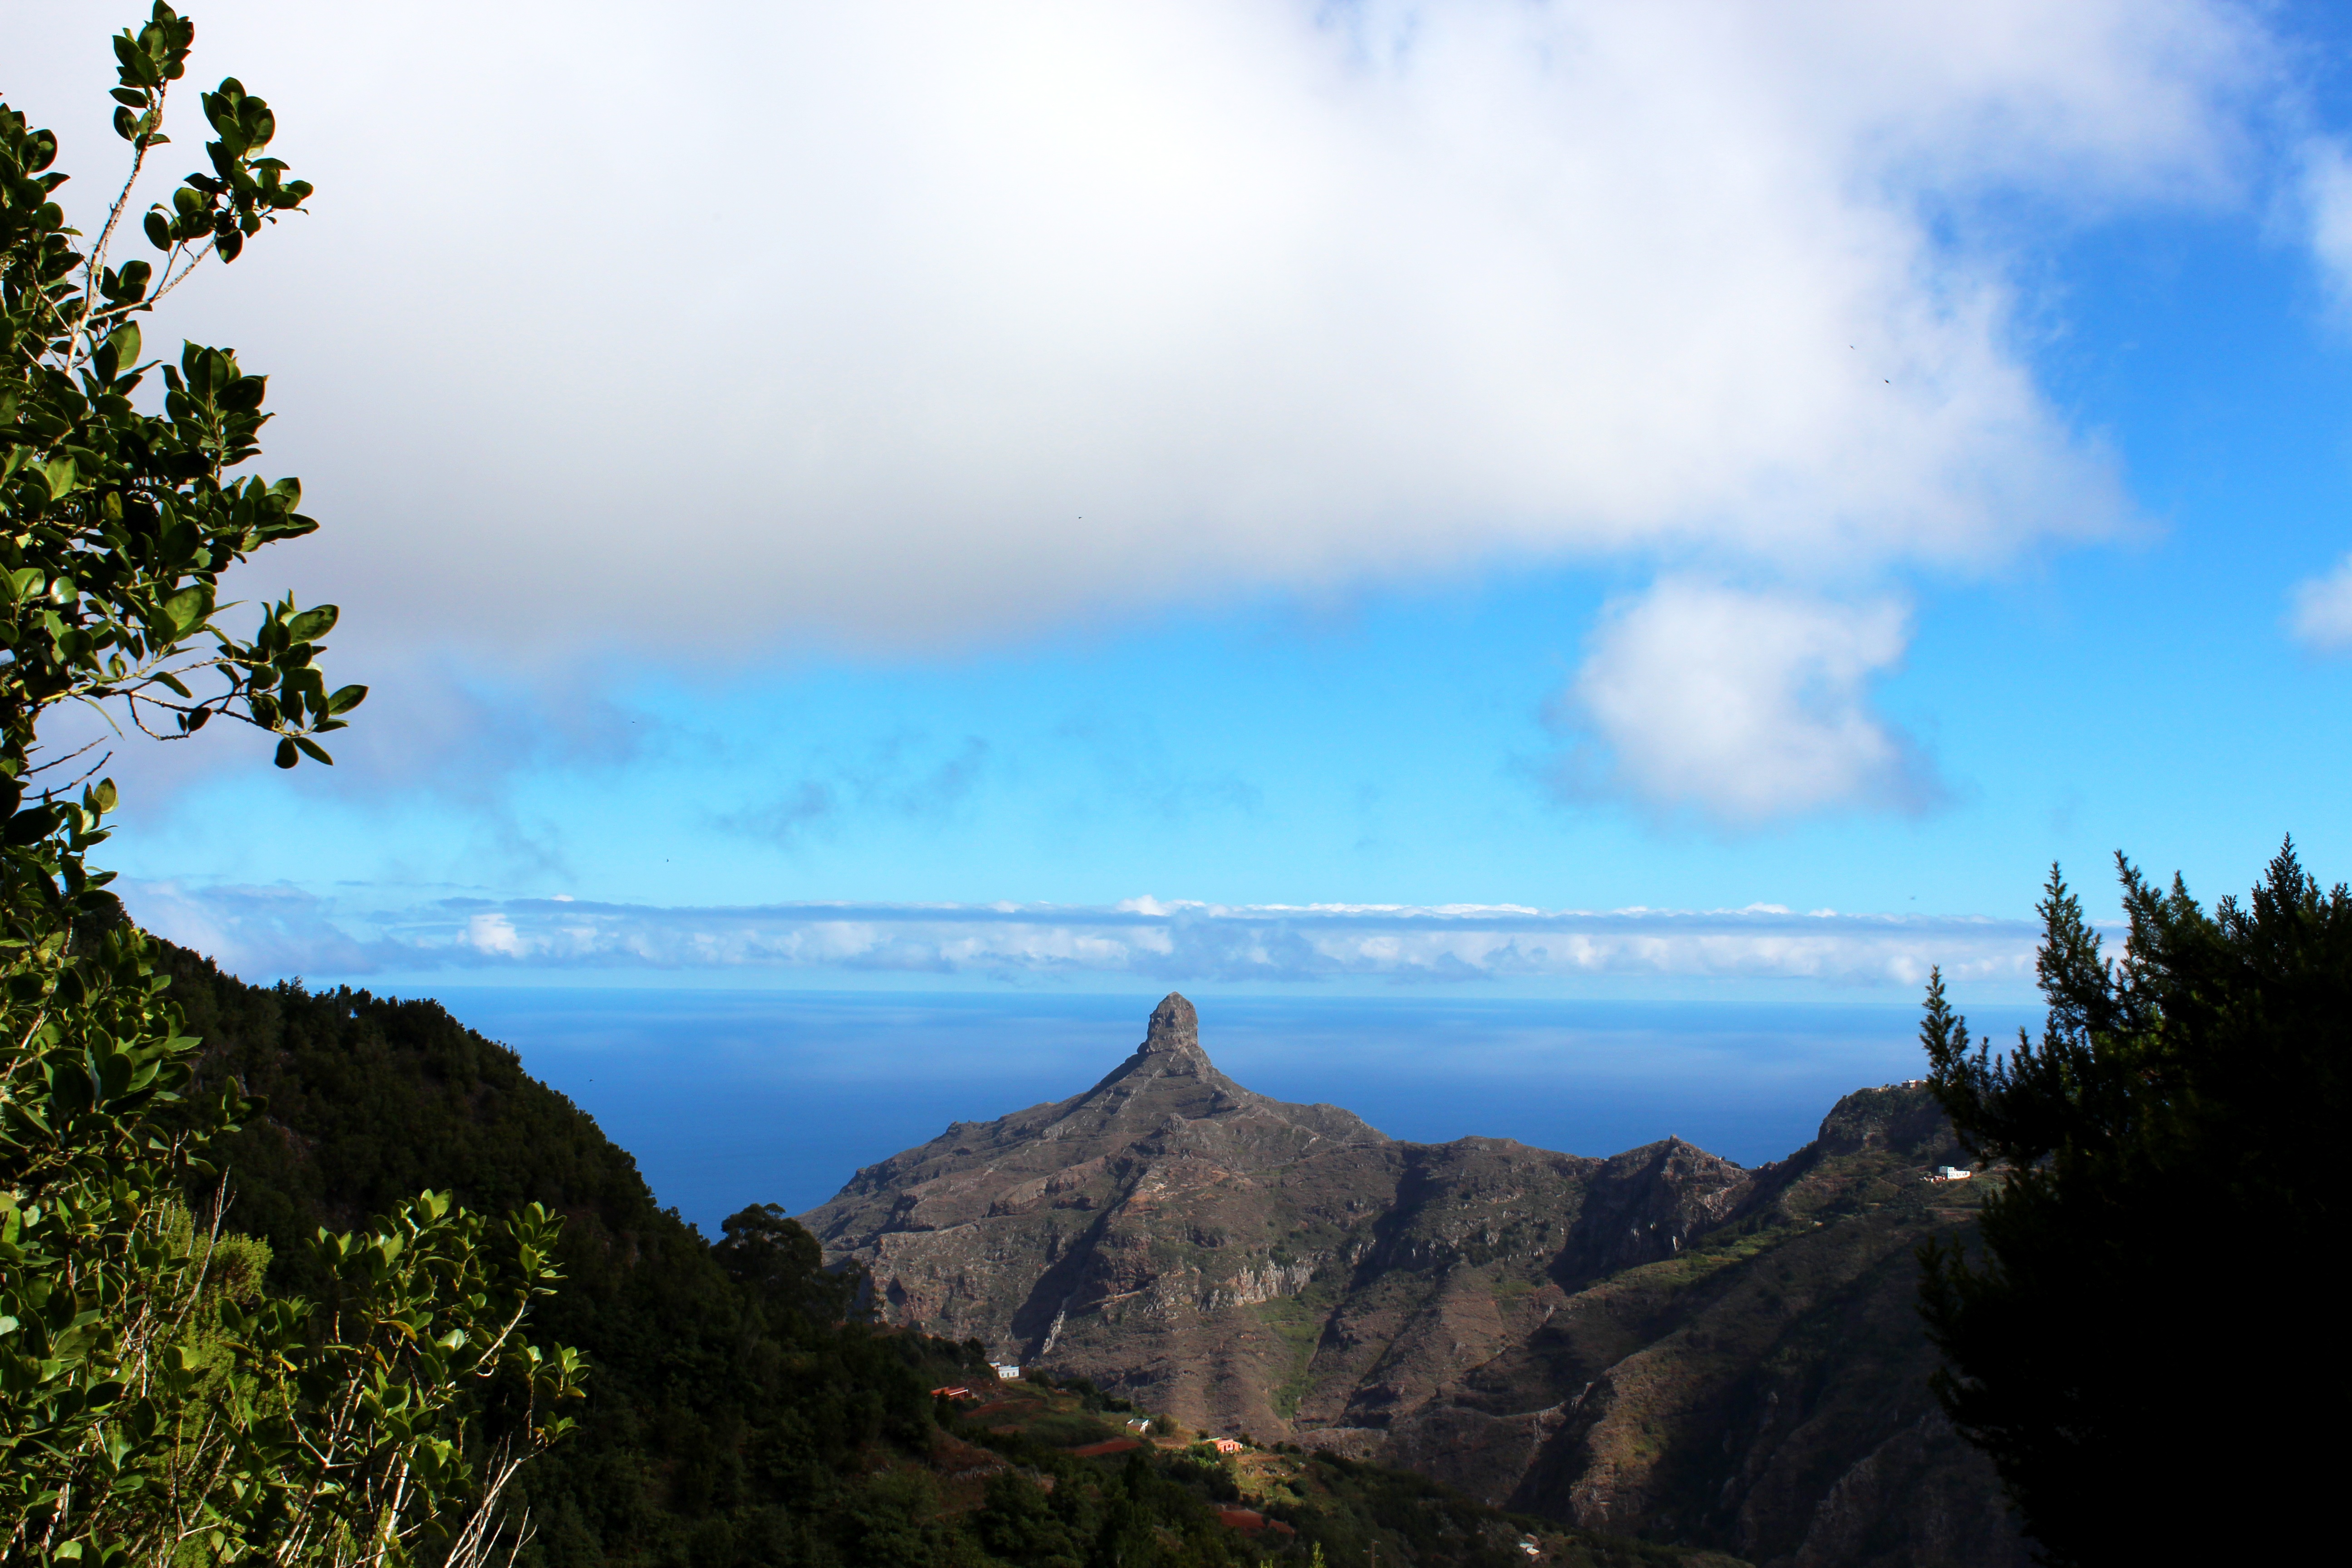
landscape, sea, coast, tree, nature, wilderness, mountain, cloud, sky, hill, mountain range, cliff, terrain, landform, geographical feature, mountainous landforms